Don King

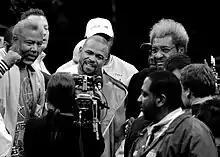
King with Roy Jones Jr. in 2008, after his win over Félix Trinidad

King entered the boxing world after persuading Muhammad Ali to box in a charity exhibition for a local hospital in Cleveland with the help of singer Lloyd Price. Early on, he formed a partnership with a local promoter named Don Elbaum, who already had a stable of fighters in Cleveland and years of experience in boxing. In 1974, King negotiated to promote a heavyweight championship fight between Muhammad Ali and George Foreman in Zaire, popularly known as "The Rumble in the Jungle". The fight between Ali and Foreman was a much-anticipated event. King's rivals all sought to promote the bout, but King was able to secure the then-record $10 million purse through an arrangement with the government of Zaire.